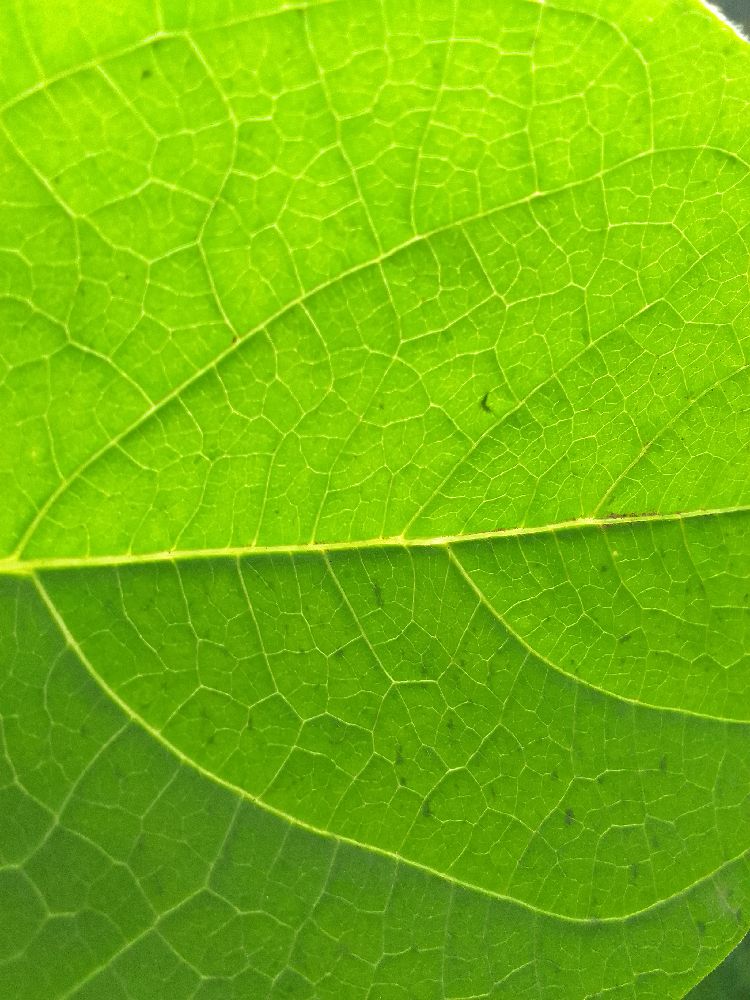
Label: healthy